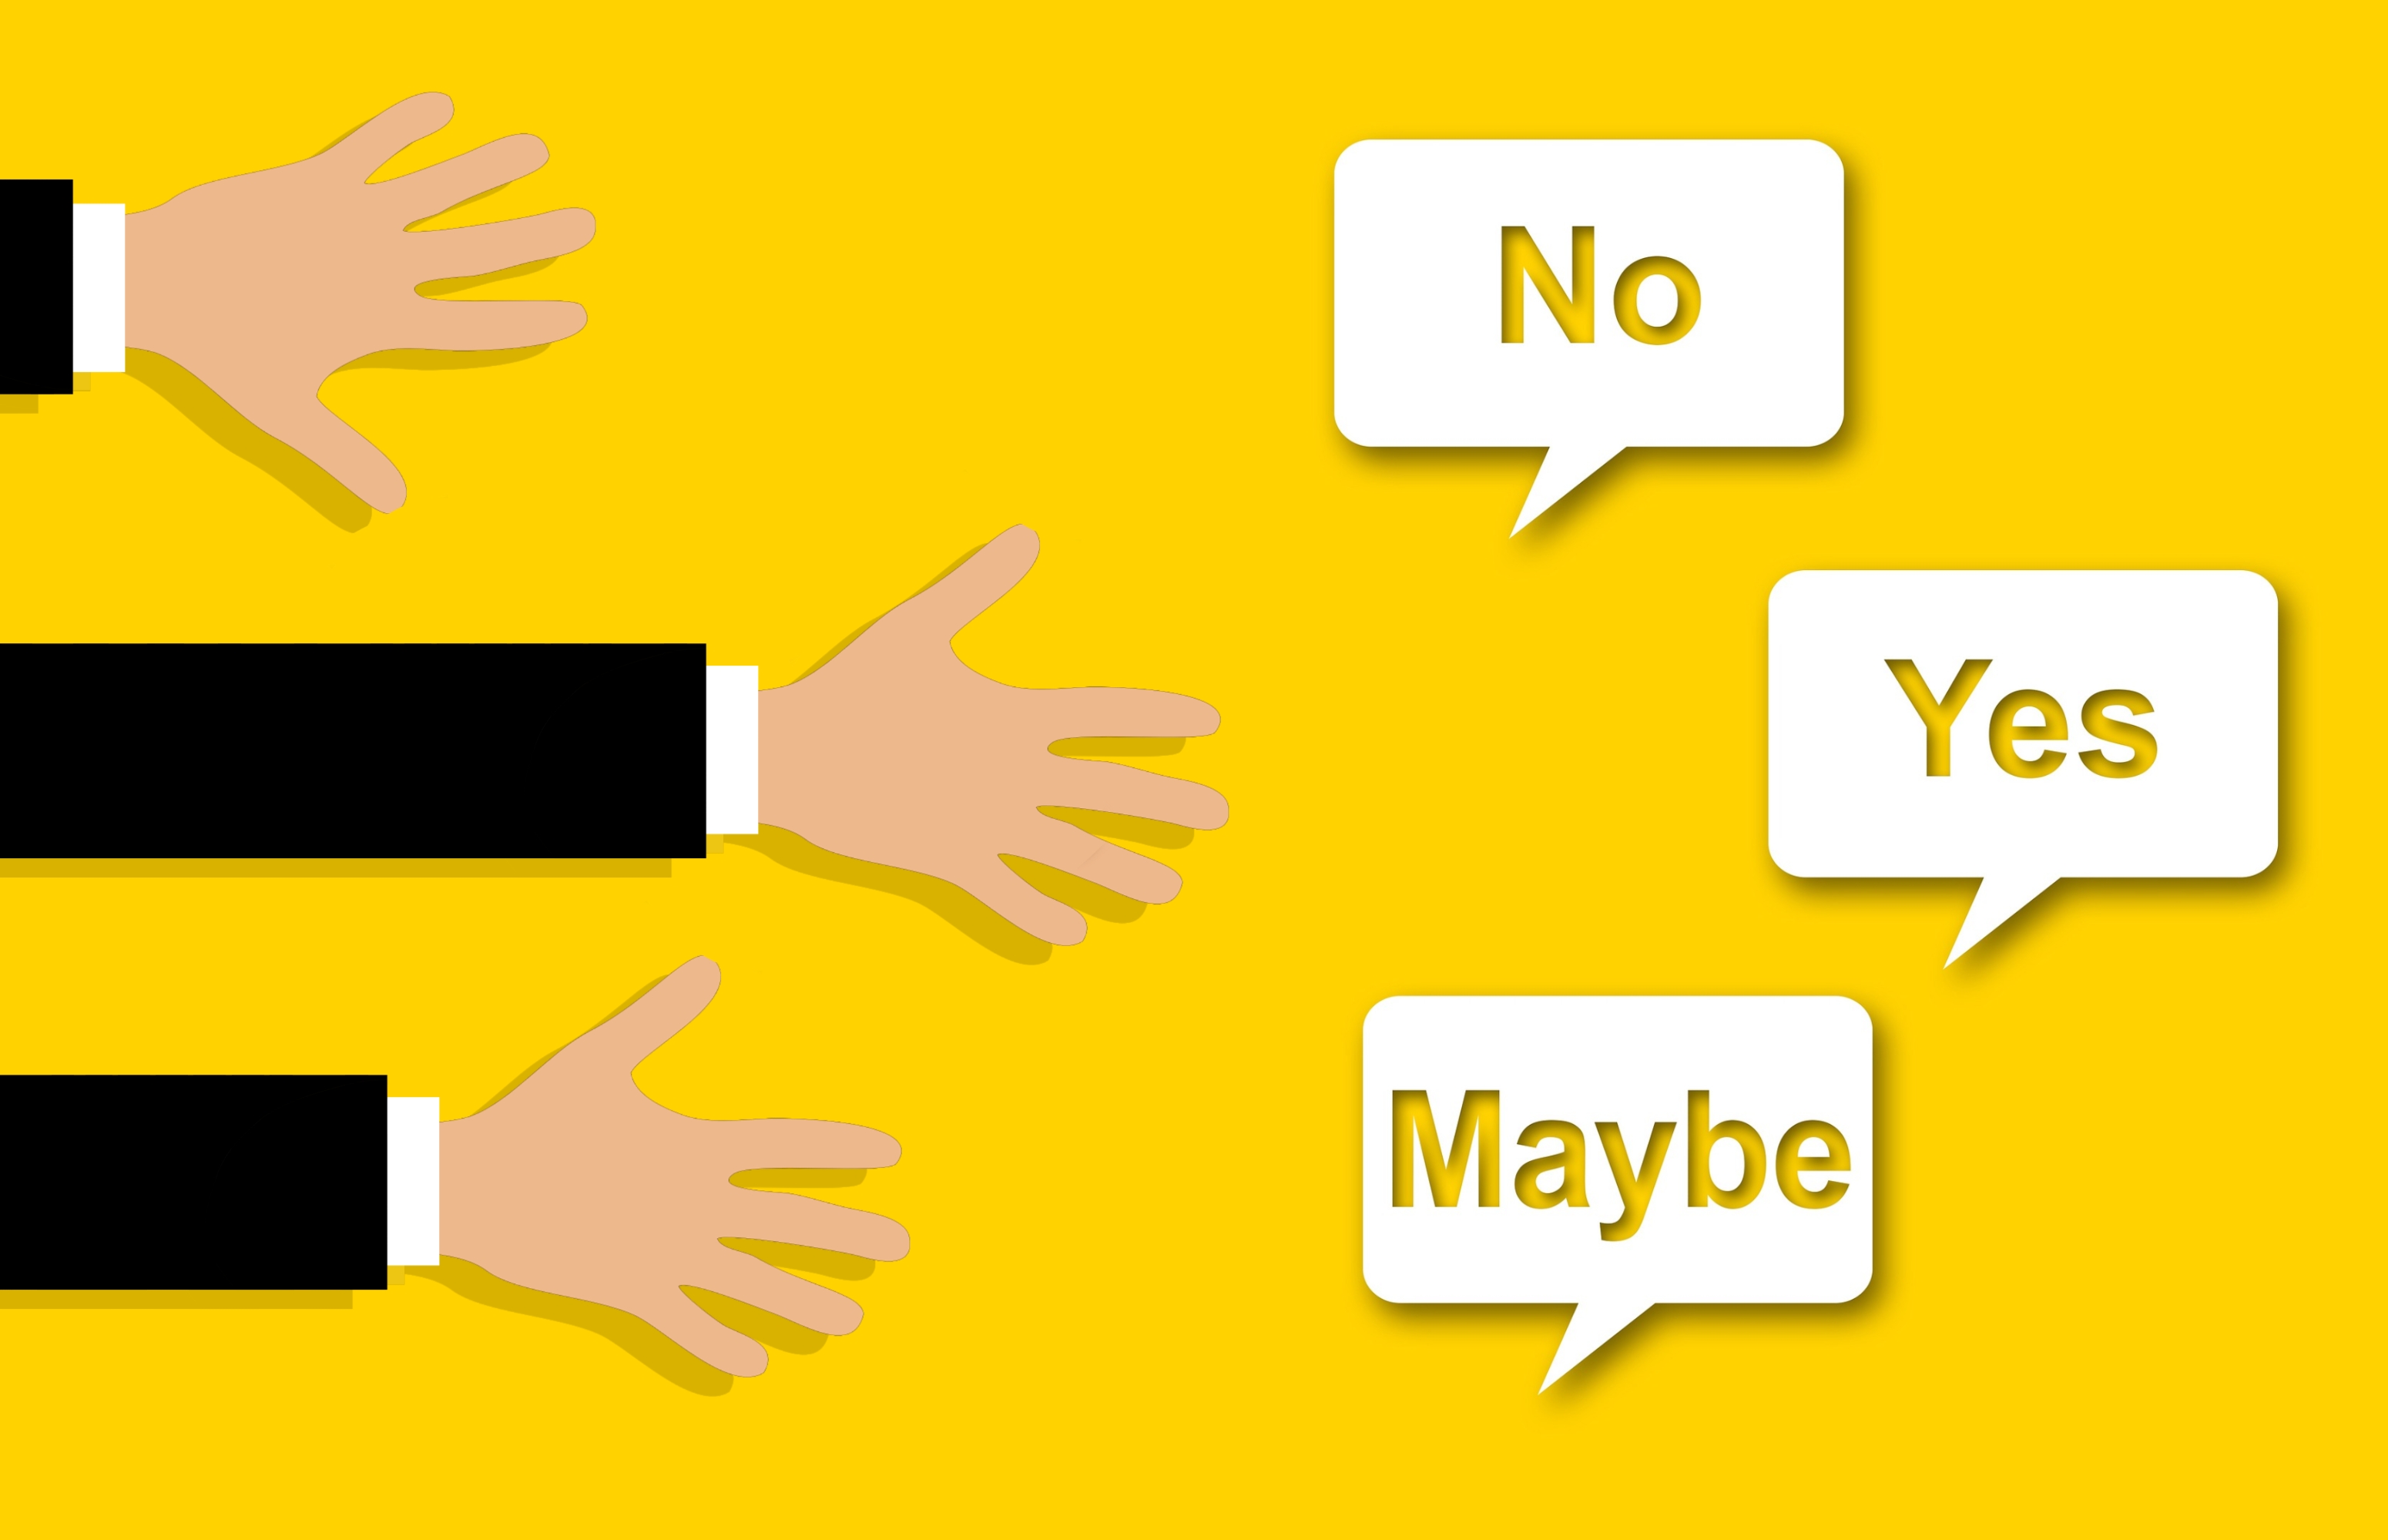
vote, bubble, business, hand, advertisement, message, election, advice, arguing, choice, confidence, conflict, decision, determination, maybe, questionnaire, resources, solution, thought, uncertainty, yes, no, yellow, text, line, font, gesture, icon, graphic design, brand